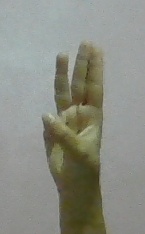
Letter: thaa